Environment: lab
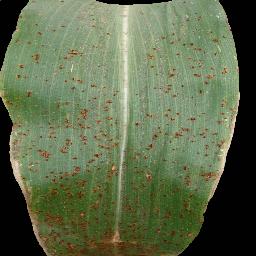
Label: common_rust